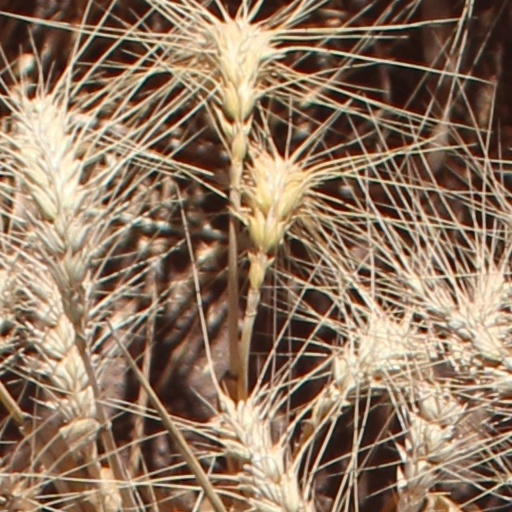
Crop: wheat